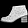
Label: Ankle boot